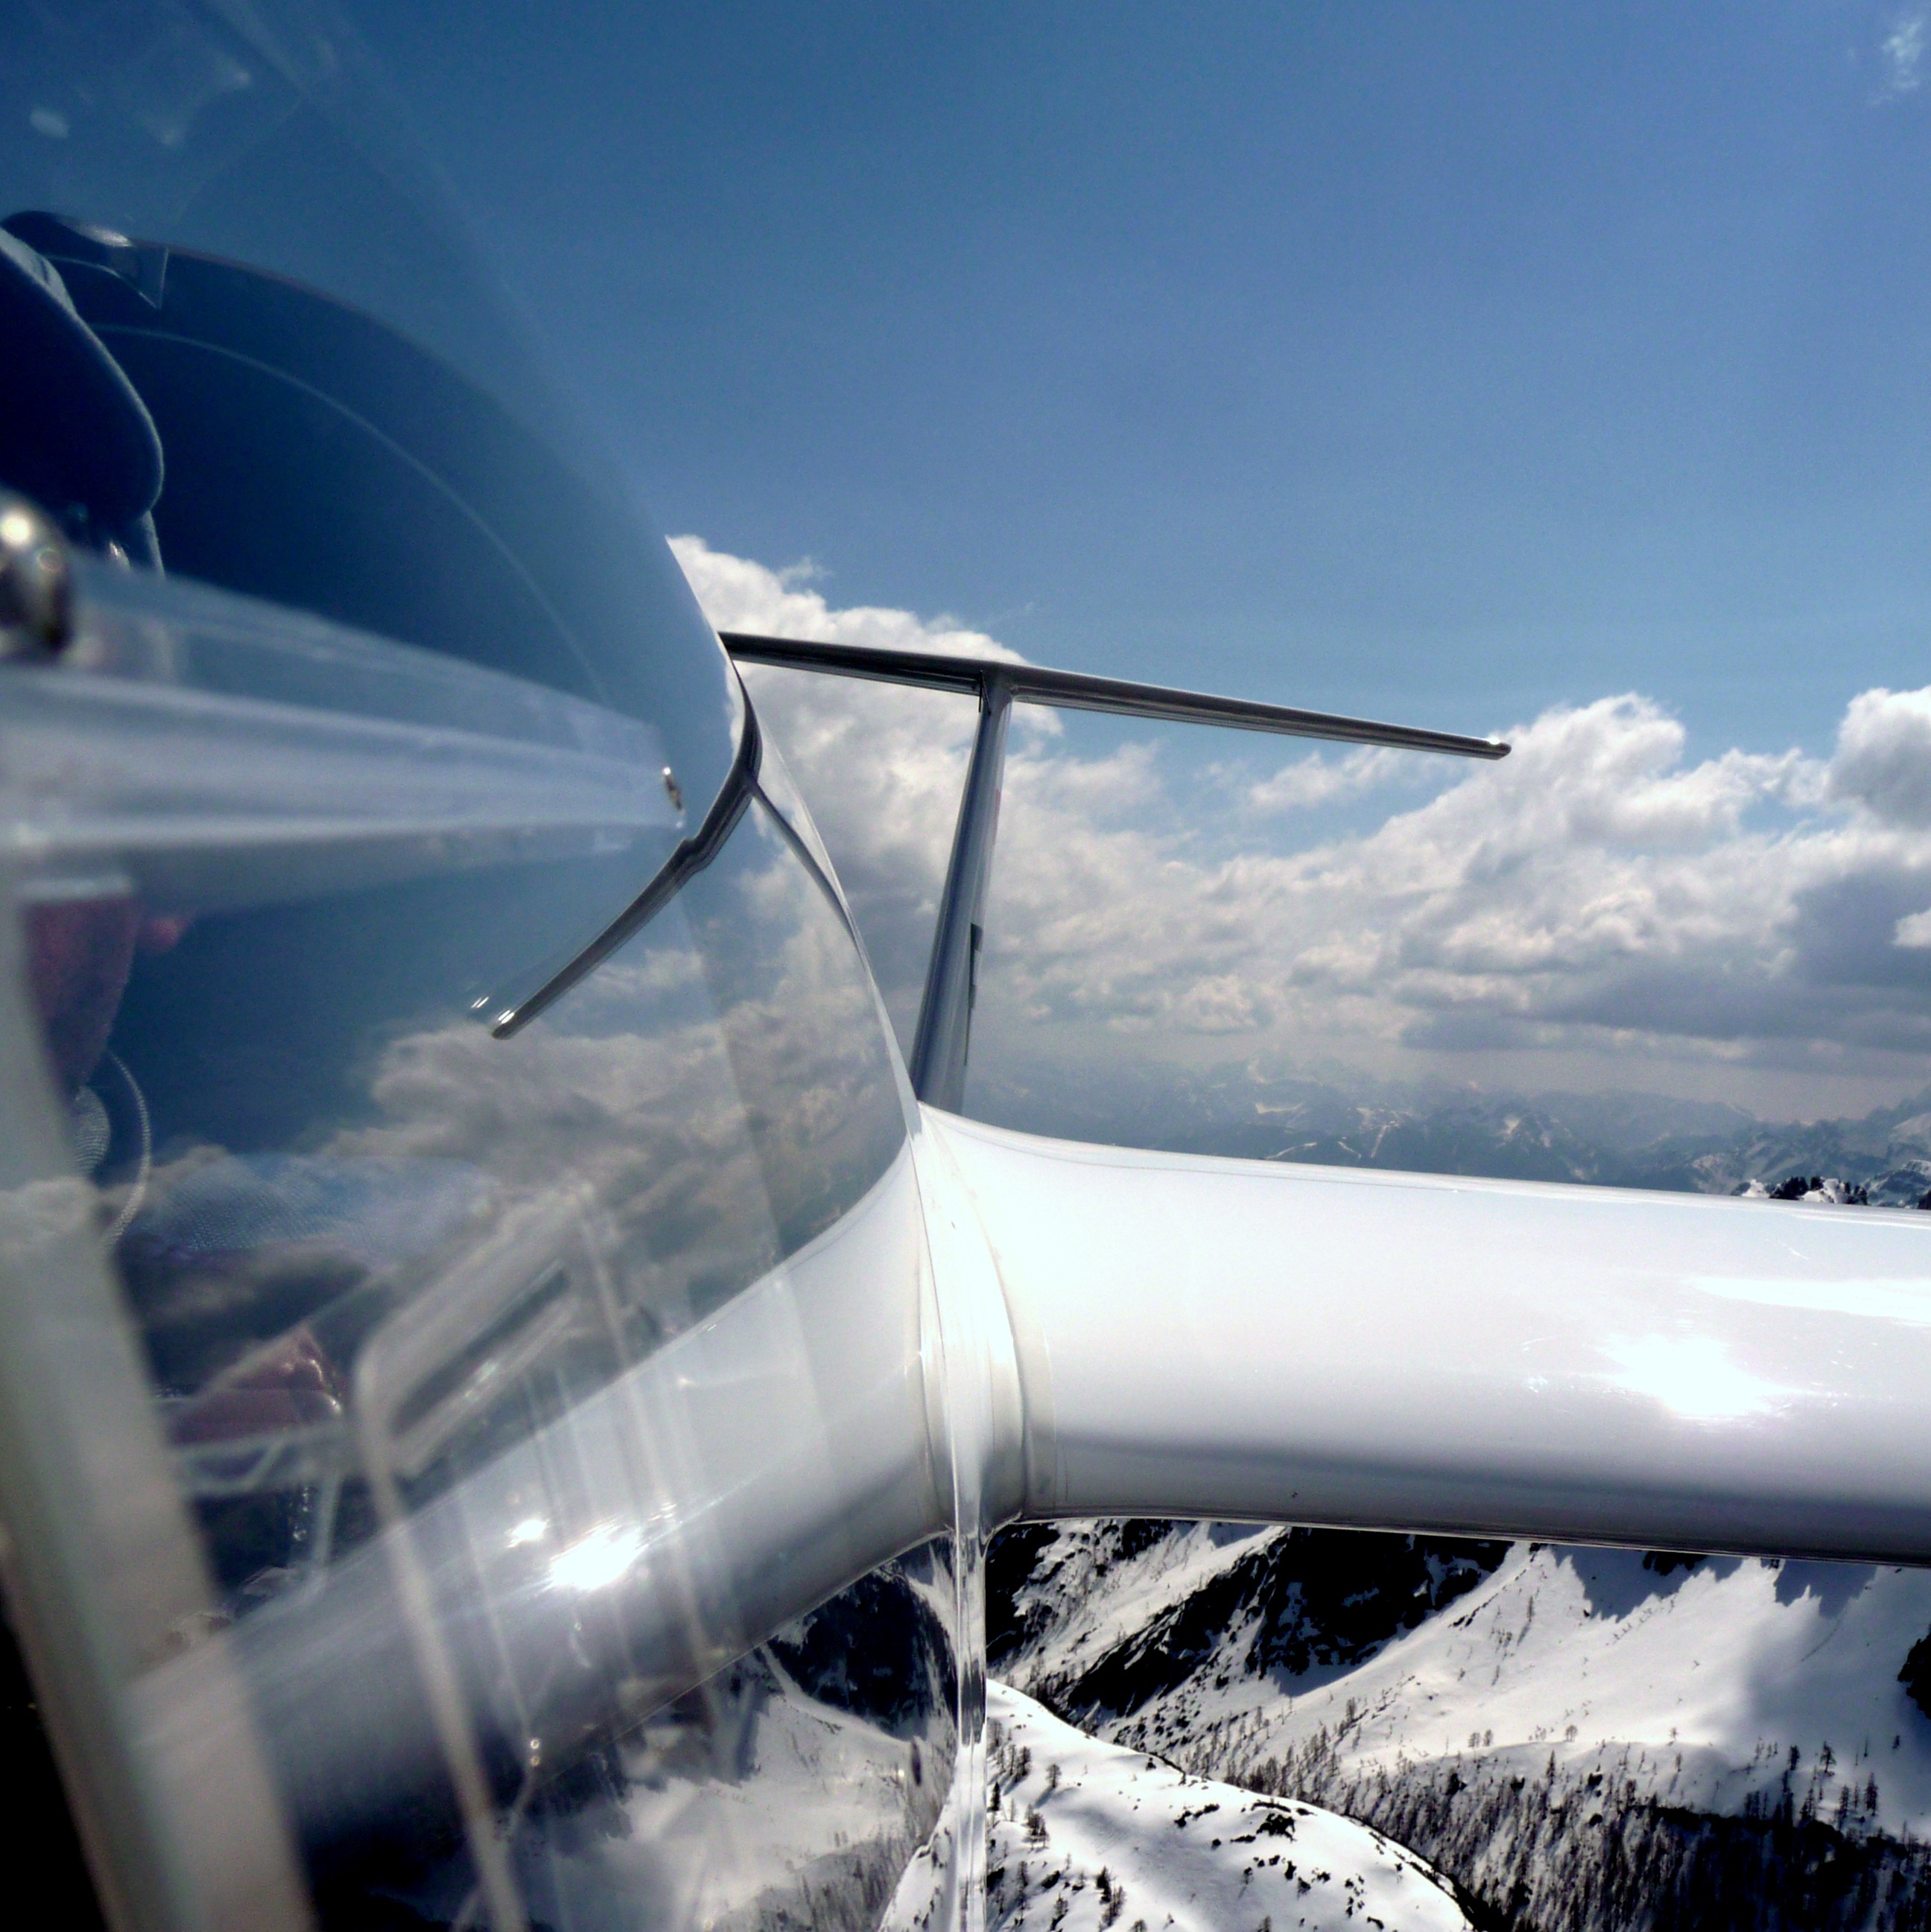
wing, fly, airplane, aircraft, vehicle, airline, aviation, flight, clouds, gliding, mountains, airliner, above the clouds, air travel, atmosphere of earth, aircraft engine